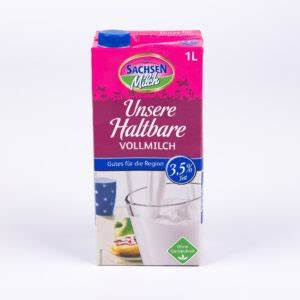
Waste category: cardboard